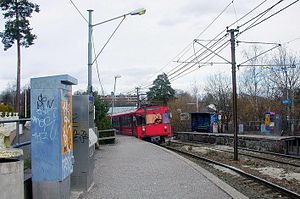
Bjørnsletta Station (1942-2006)
Bjørnsletta Station.
Bjørnsletta Station var en metrostation, der lå mellem Lysakerelven og Åsjordet på Kolsåsbanen på T-banen i Oslo.